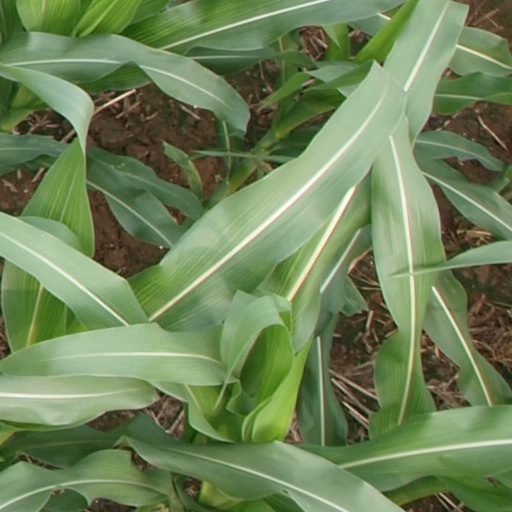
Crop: maize; corn